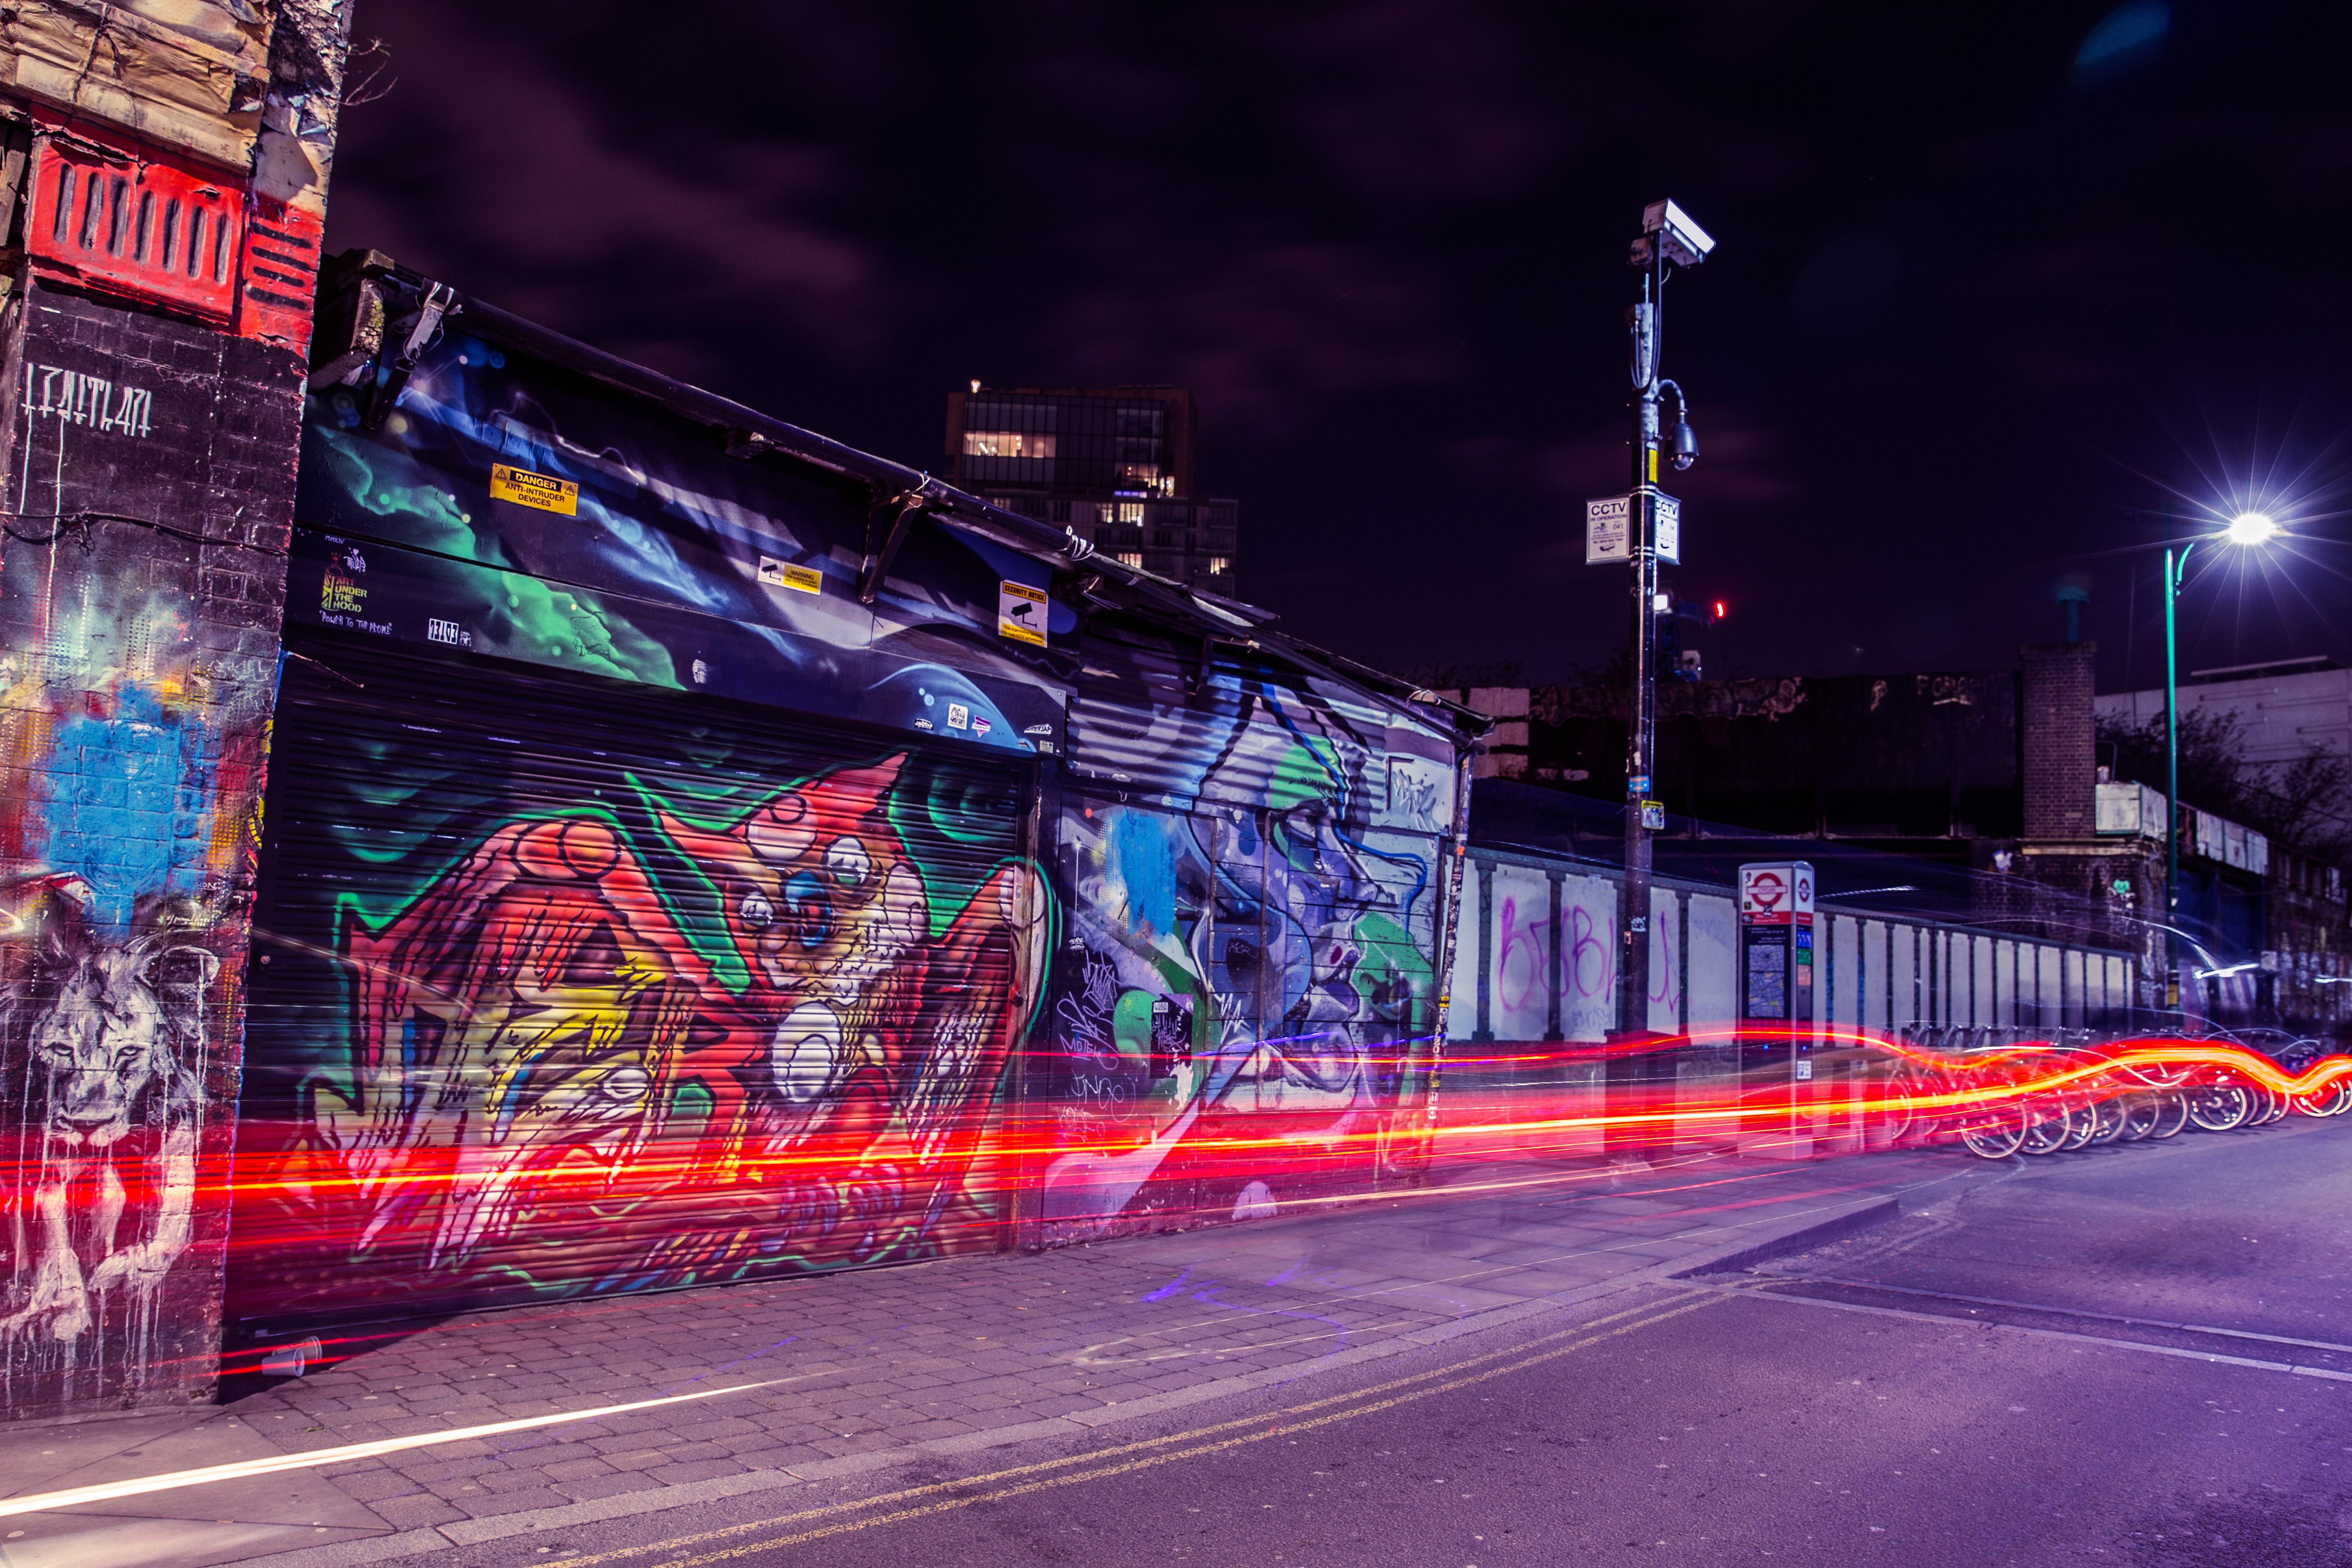
night, urban area, light, lighting, red, landmark, purple, sky, metropolitan area, pink, Colorfulness, transport, street, city, street light, architecture, infrastructure, art, metropolis, road, electricity, neighbourhood, light fixture, downtown, magenta, graffiti, automotive lighting, neon, mural, darkness, street art, midnight, winter, nonbuilding structure, asphalt